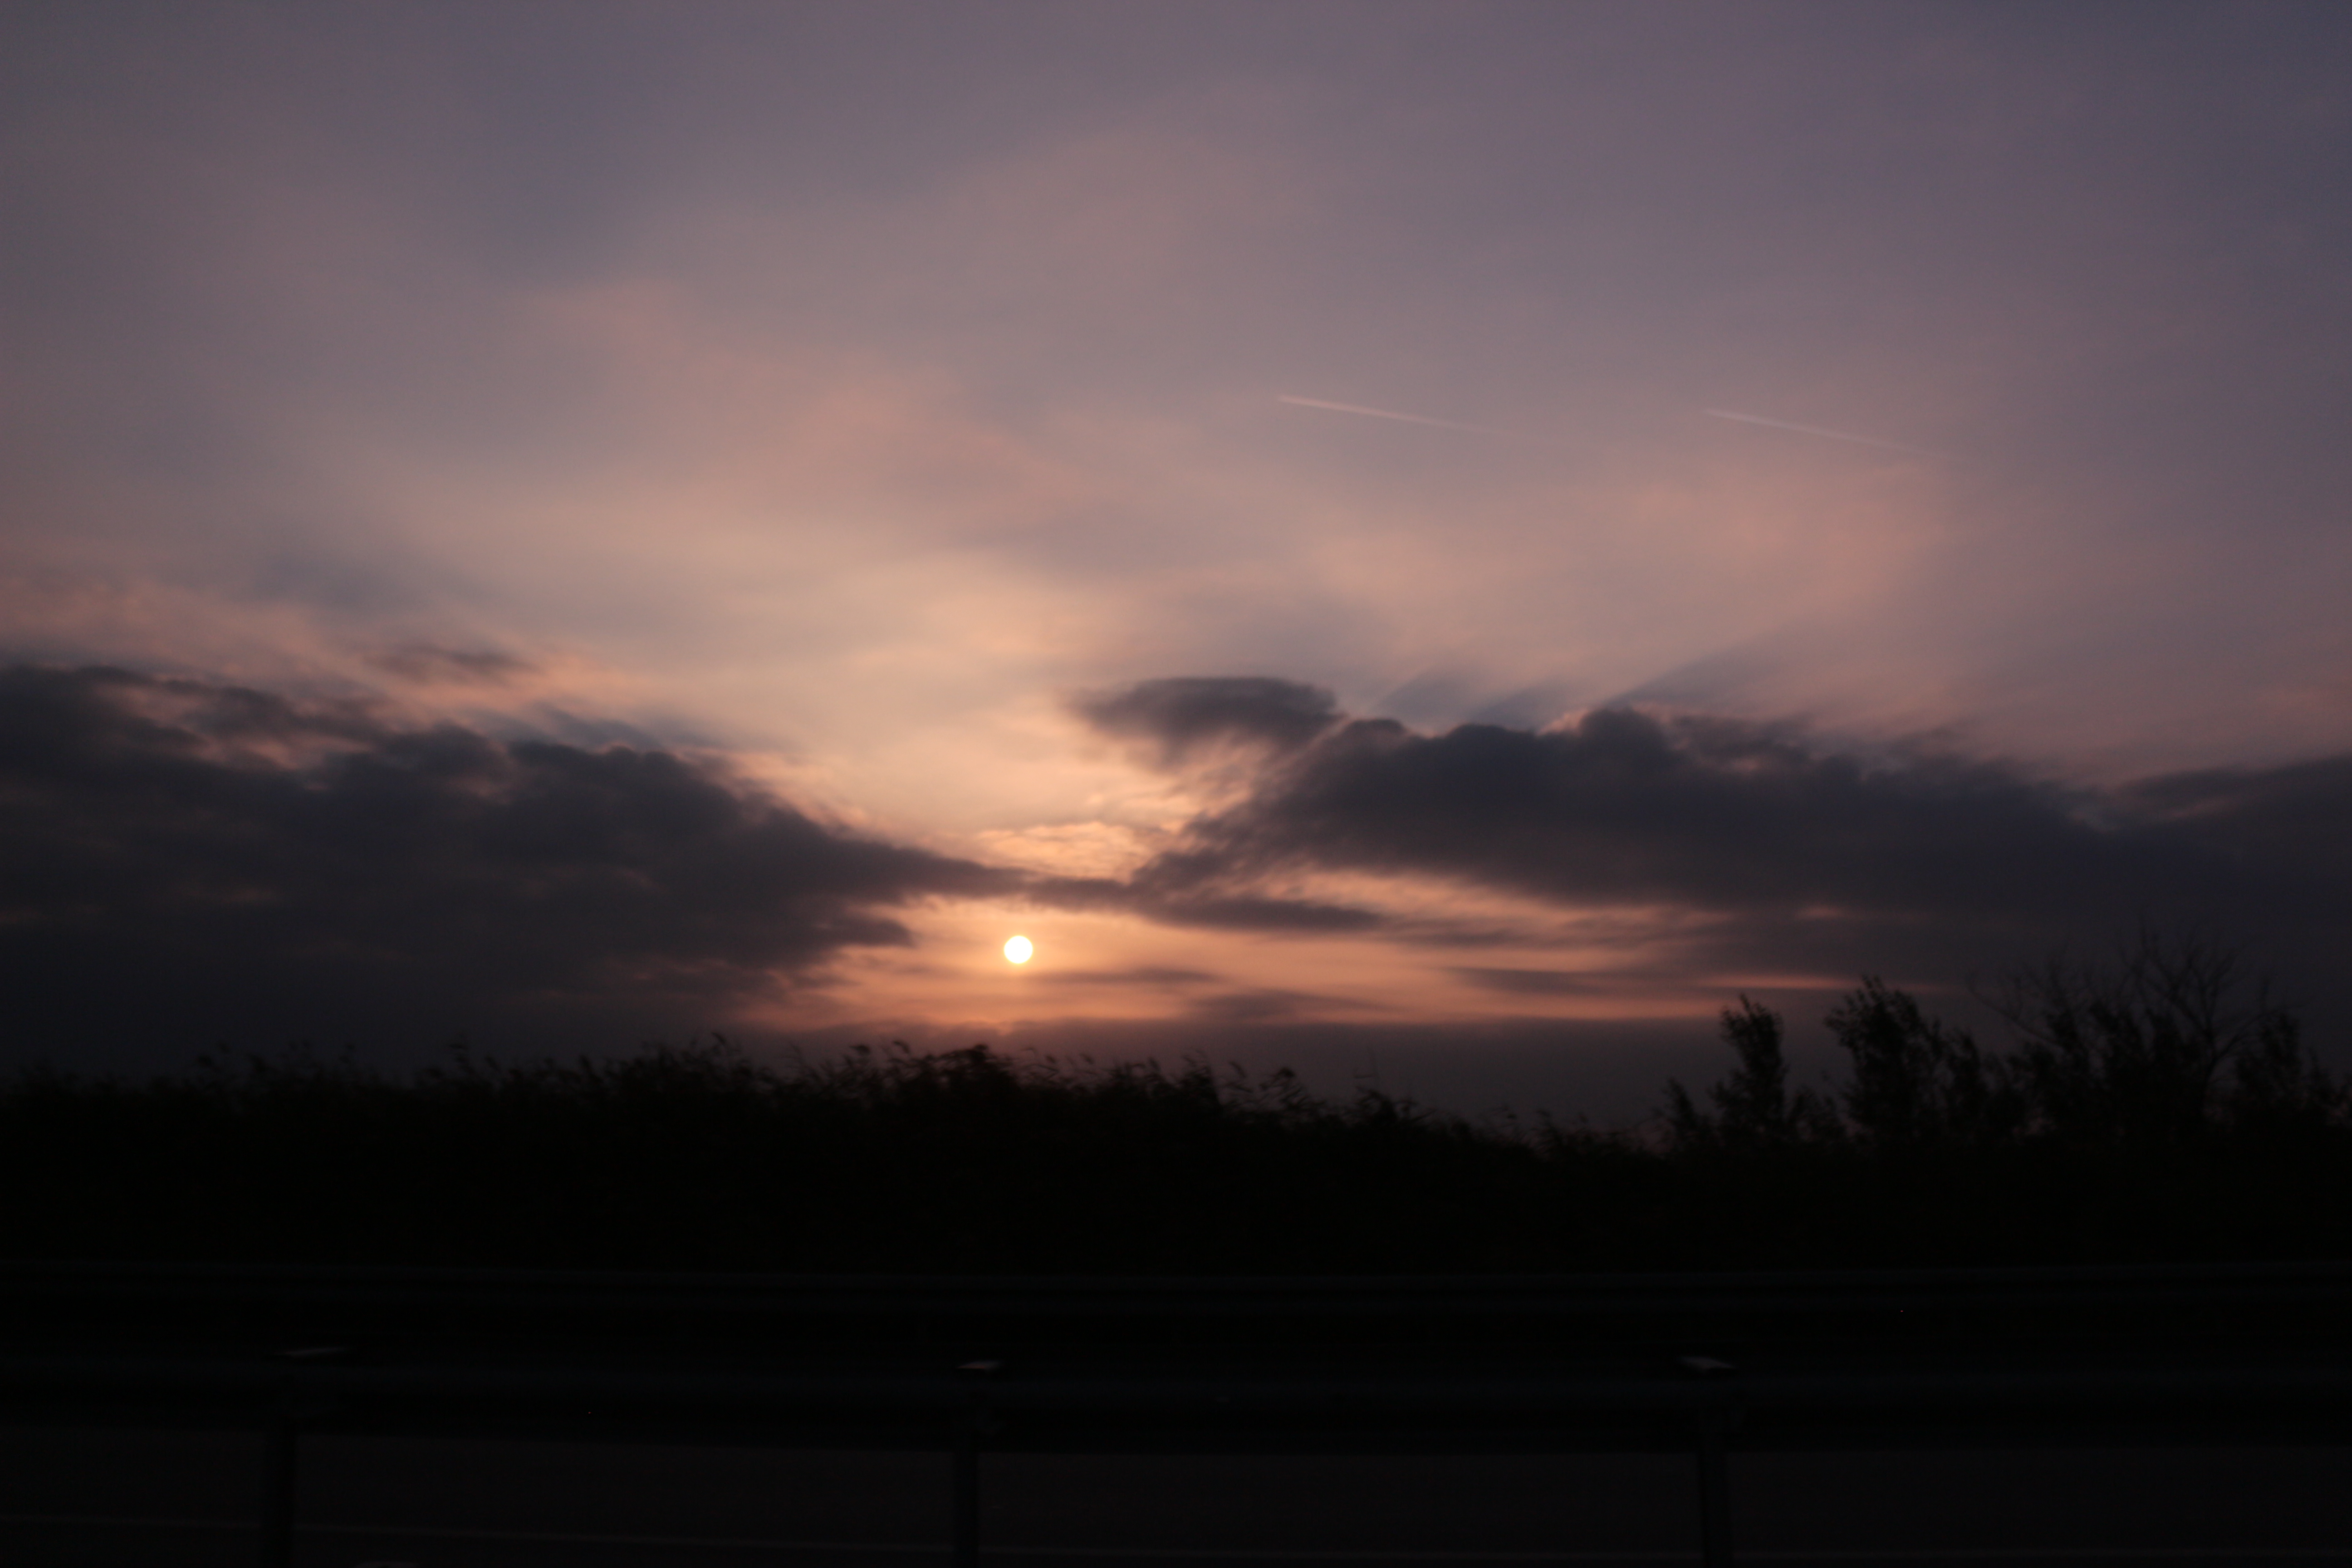
sunset, sky, atmosphere, cloud, afterglow, red sky at morning, dawn, horizon, evening, sunrise, dusk, morning, atmosphere of earth, phenomenon, daytime, darkness, sunlight, tree, meteorological phenomenon, night, calm, cumulus, computer wallpaper, landscape